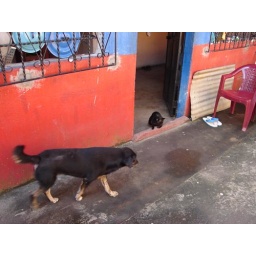
They actually get along like most cats and dogs in Guatemala.